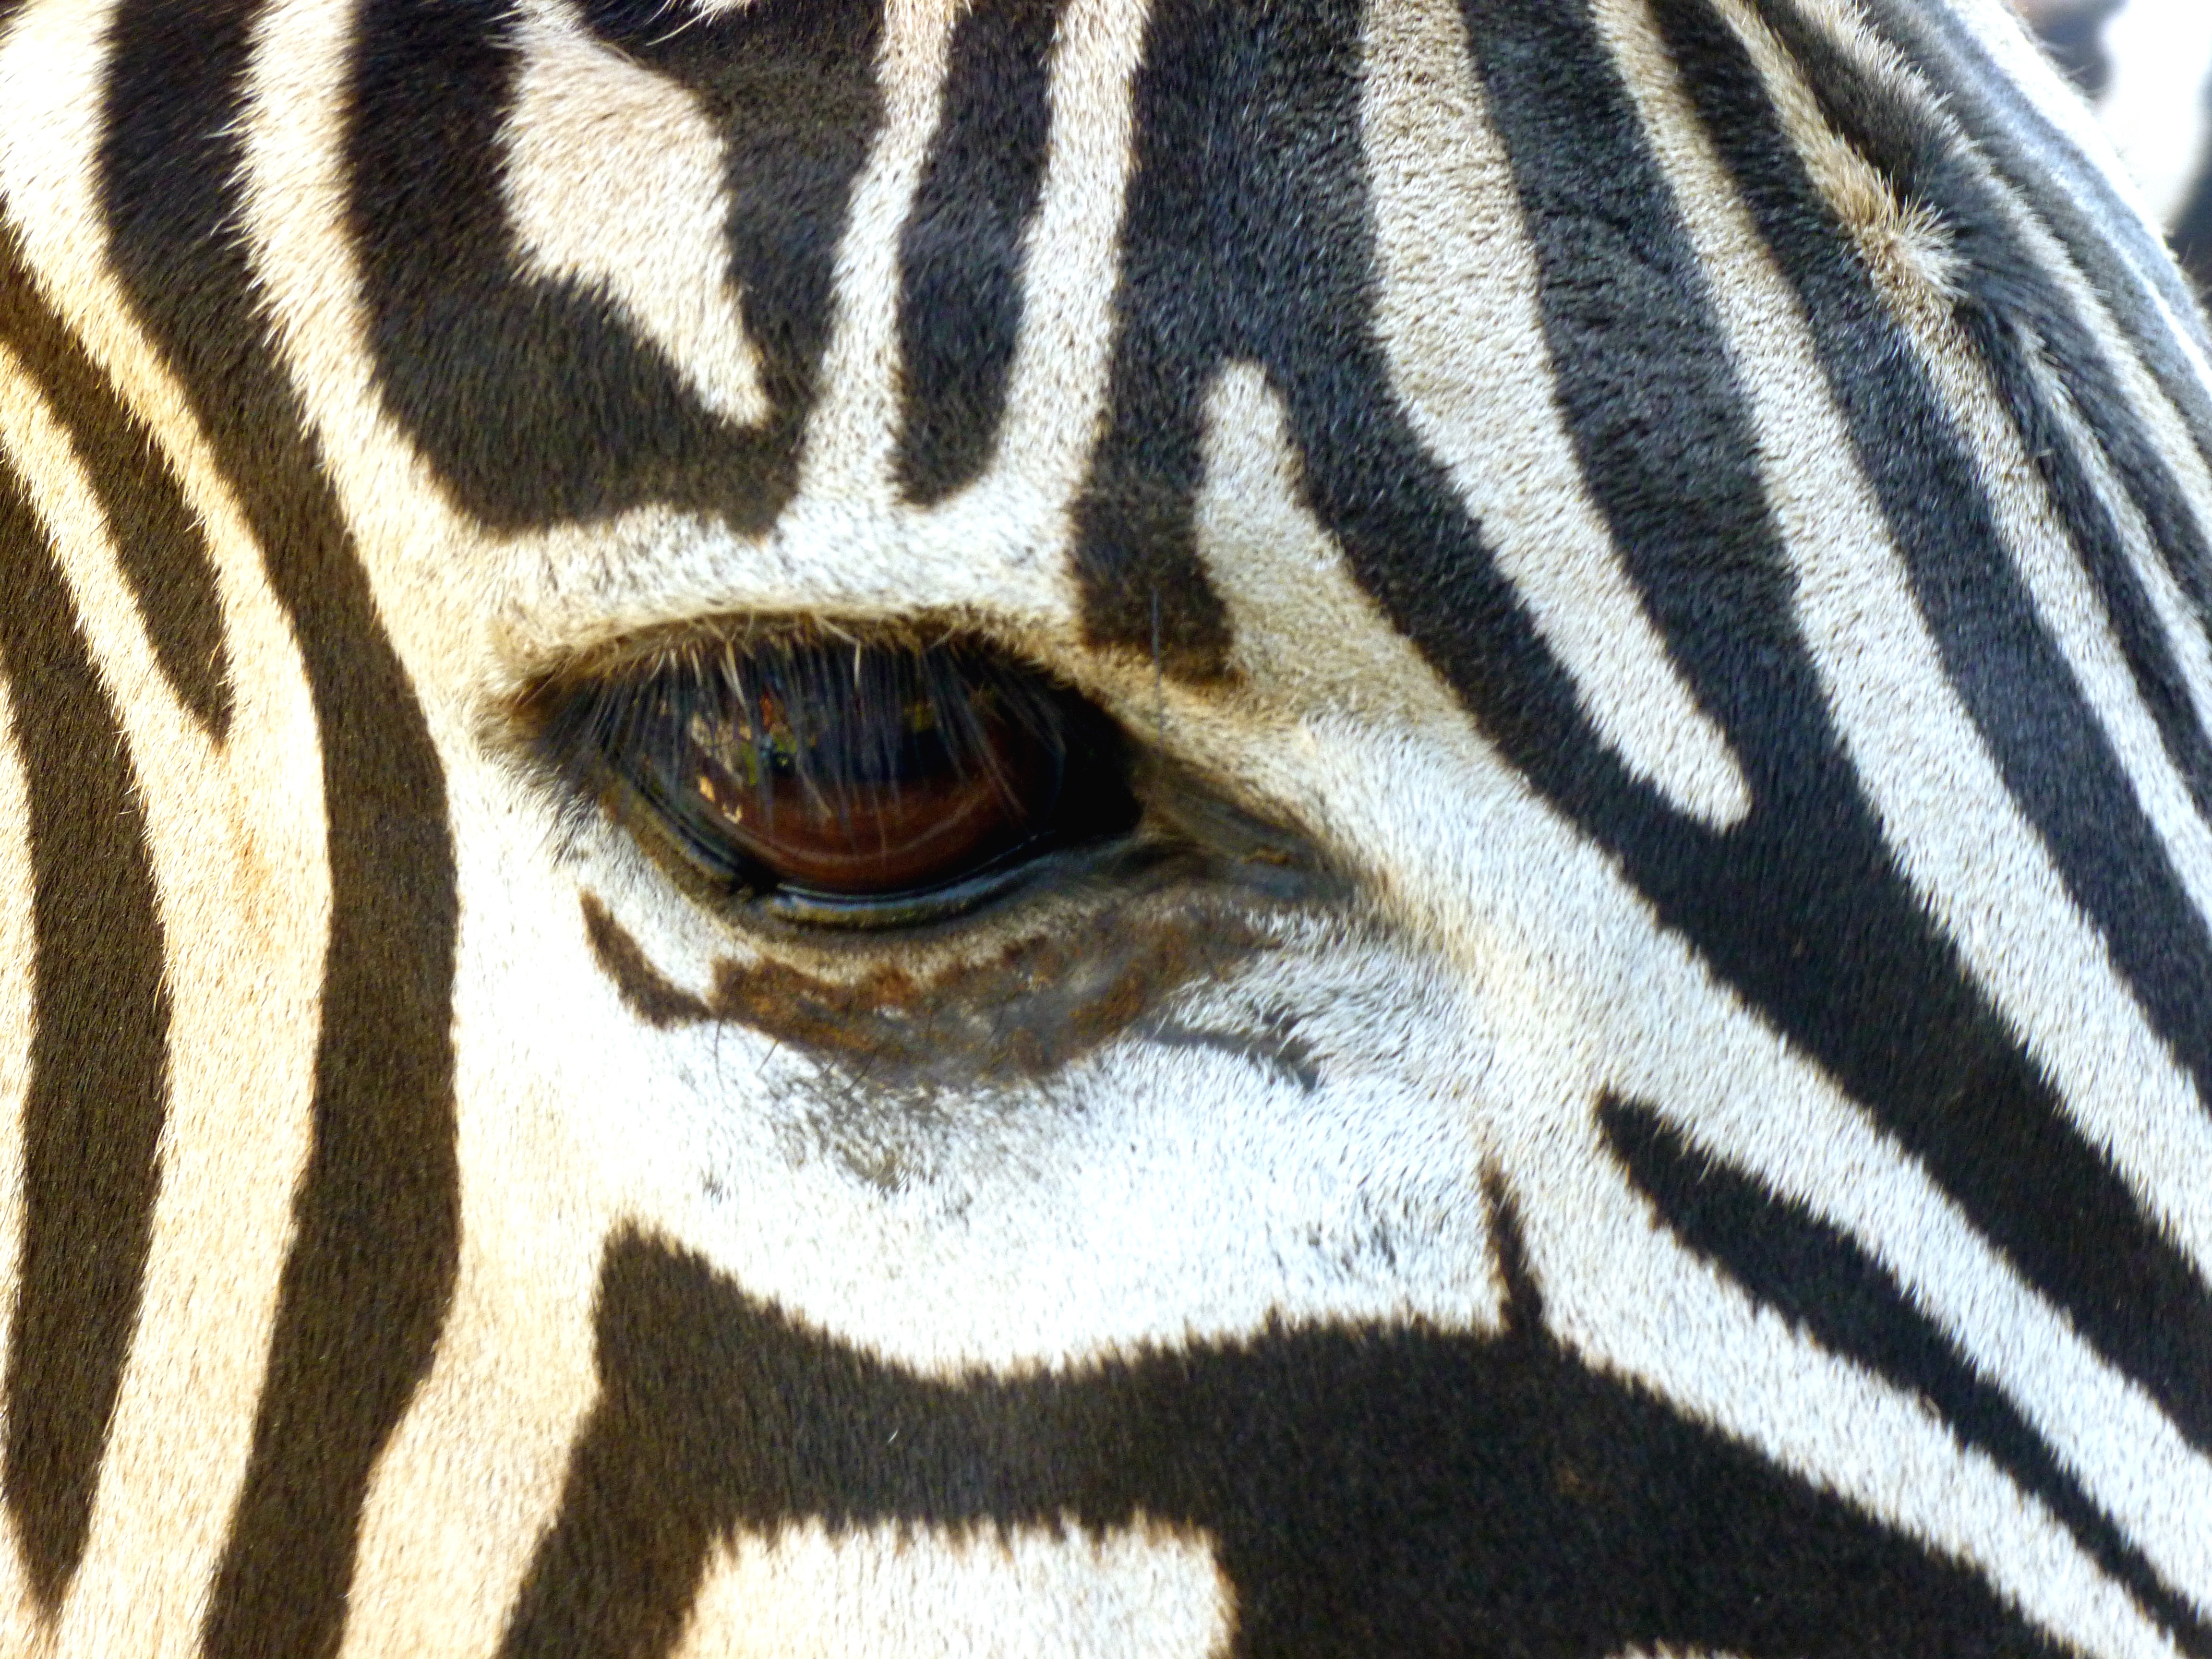
nature, black and white, animal, fur, mammal, mane, close, fauna, zebra, striped, close up, eye, head, vertebrate, zebra crossing, giraffidae, horse like mammal